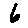
Label: 6